Aisle (video game)

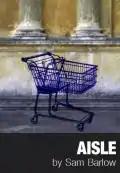

Aisle is a 1999 interactive fiction video game whose major innovation is to allow only a single move and offer from it over a hundred possible outcomes. It is notable for introducing and popularizing the "one move genre".